William Scully Ltd.

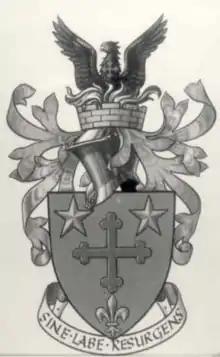
Scully Arms - Heraldic achievement of Scully family: Out Of A Mural Crown Ppr., A Phoenix In Flames, Also Ppr., Charged On The Breast With A Cross Bottonnée Or. Gules Red Gold, Cross, Mullet star of five points, Fleur de Lyse. Latin Motto: Latin: sine labe resurgens, lit. ‘rise without scar

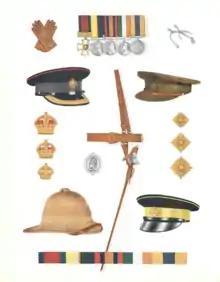

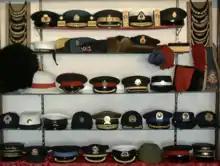
Uniform Headwear and Badges

William Scully Ltd. is a Canadian uniform accoutrements manufacturer based in Montreal, QC, Canada, founded in 1877 by William Scully, a British manufacturers’ Canadian Representative, in Toronto. He was the first Canadian representative of London's Welsh Margetson and Sons. The company remains a family owned and operated firm after five generations.